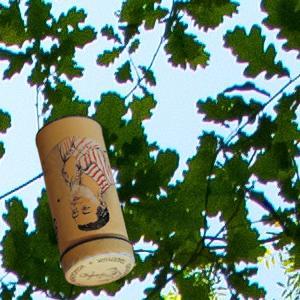
Label: cans